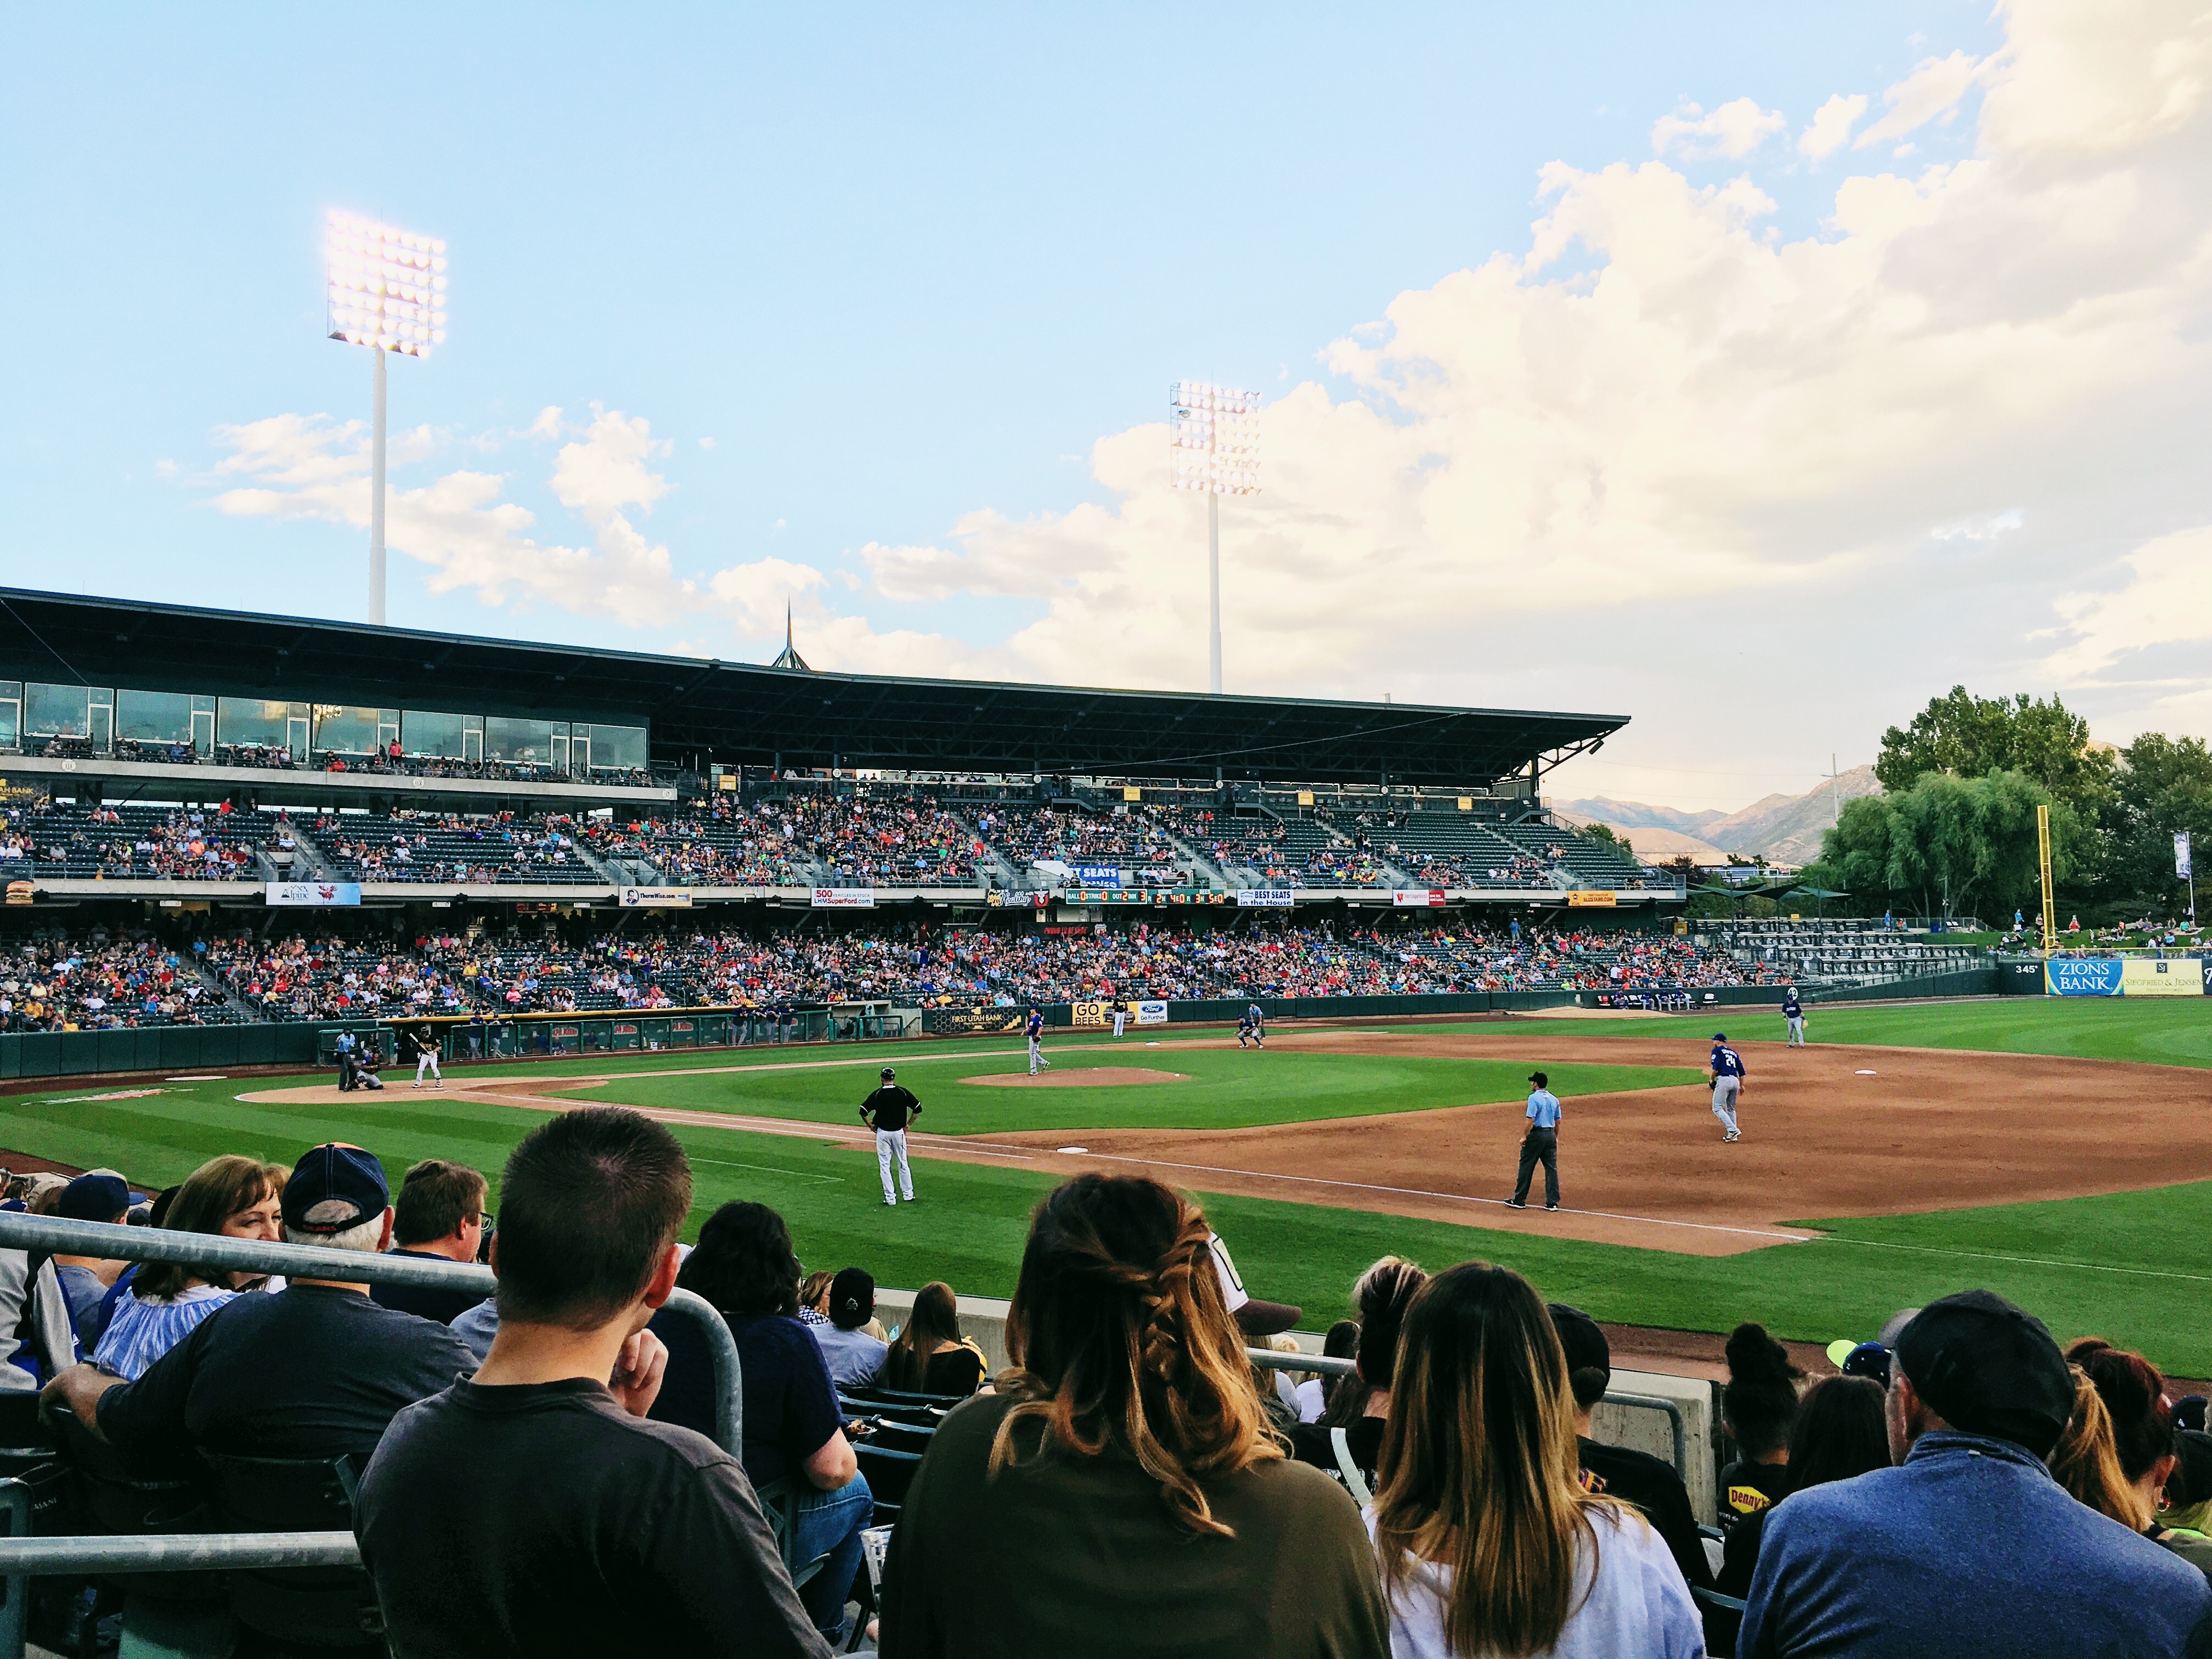
structure, stadium, baseball field, sports, baseball park, sport venue, soccer specific stadium